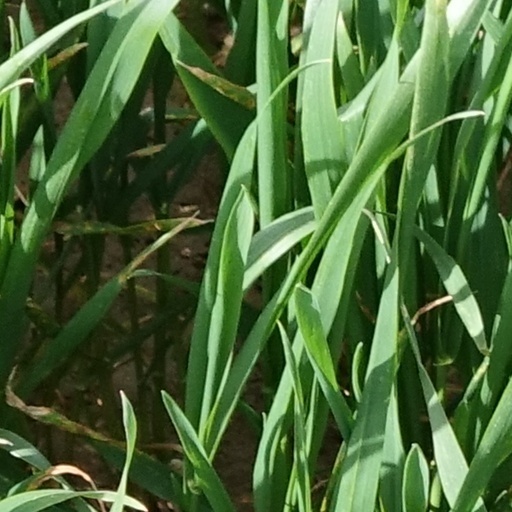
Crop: wheat